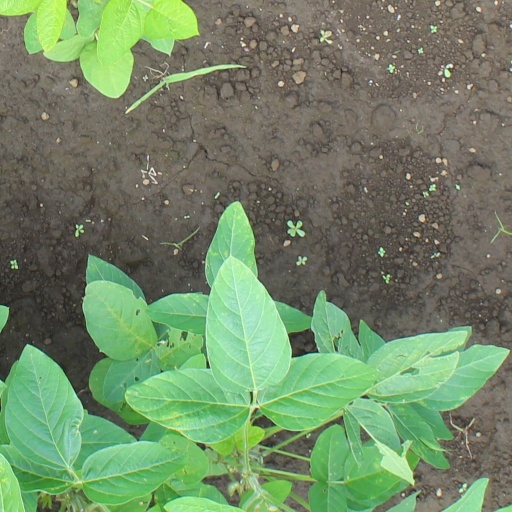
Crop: soybean